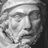
Emotion: sad